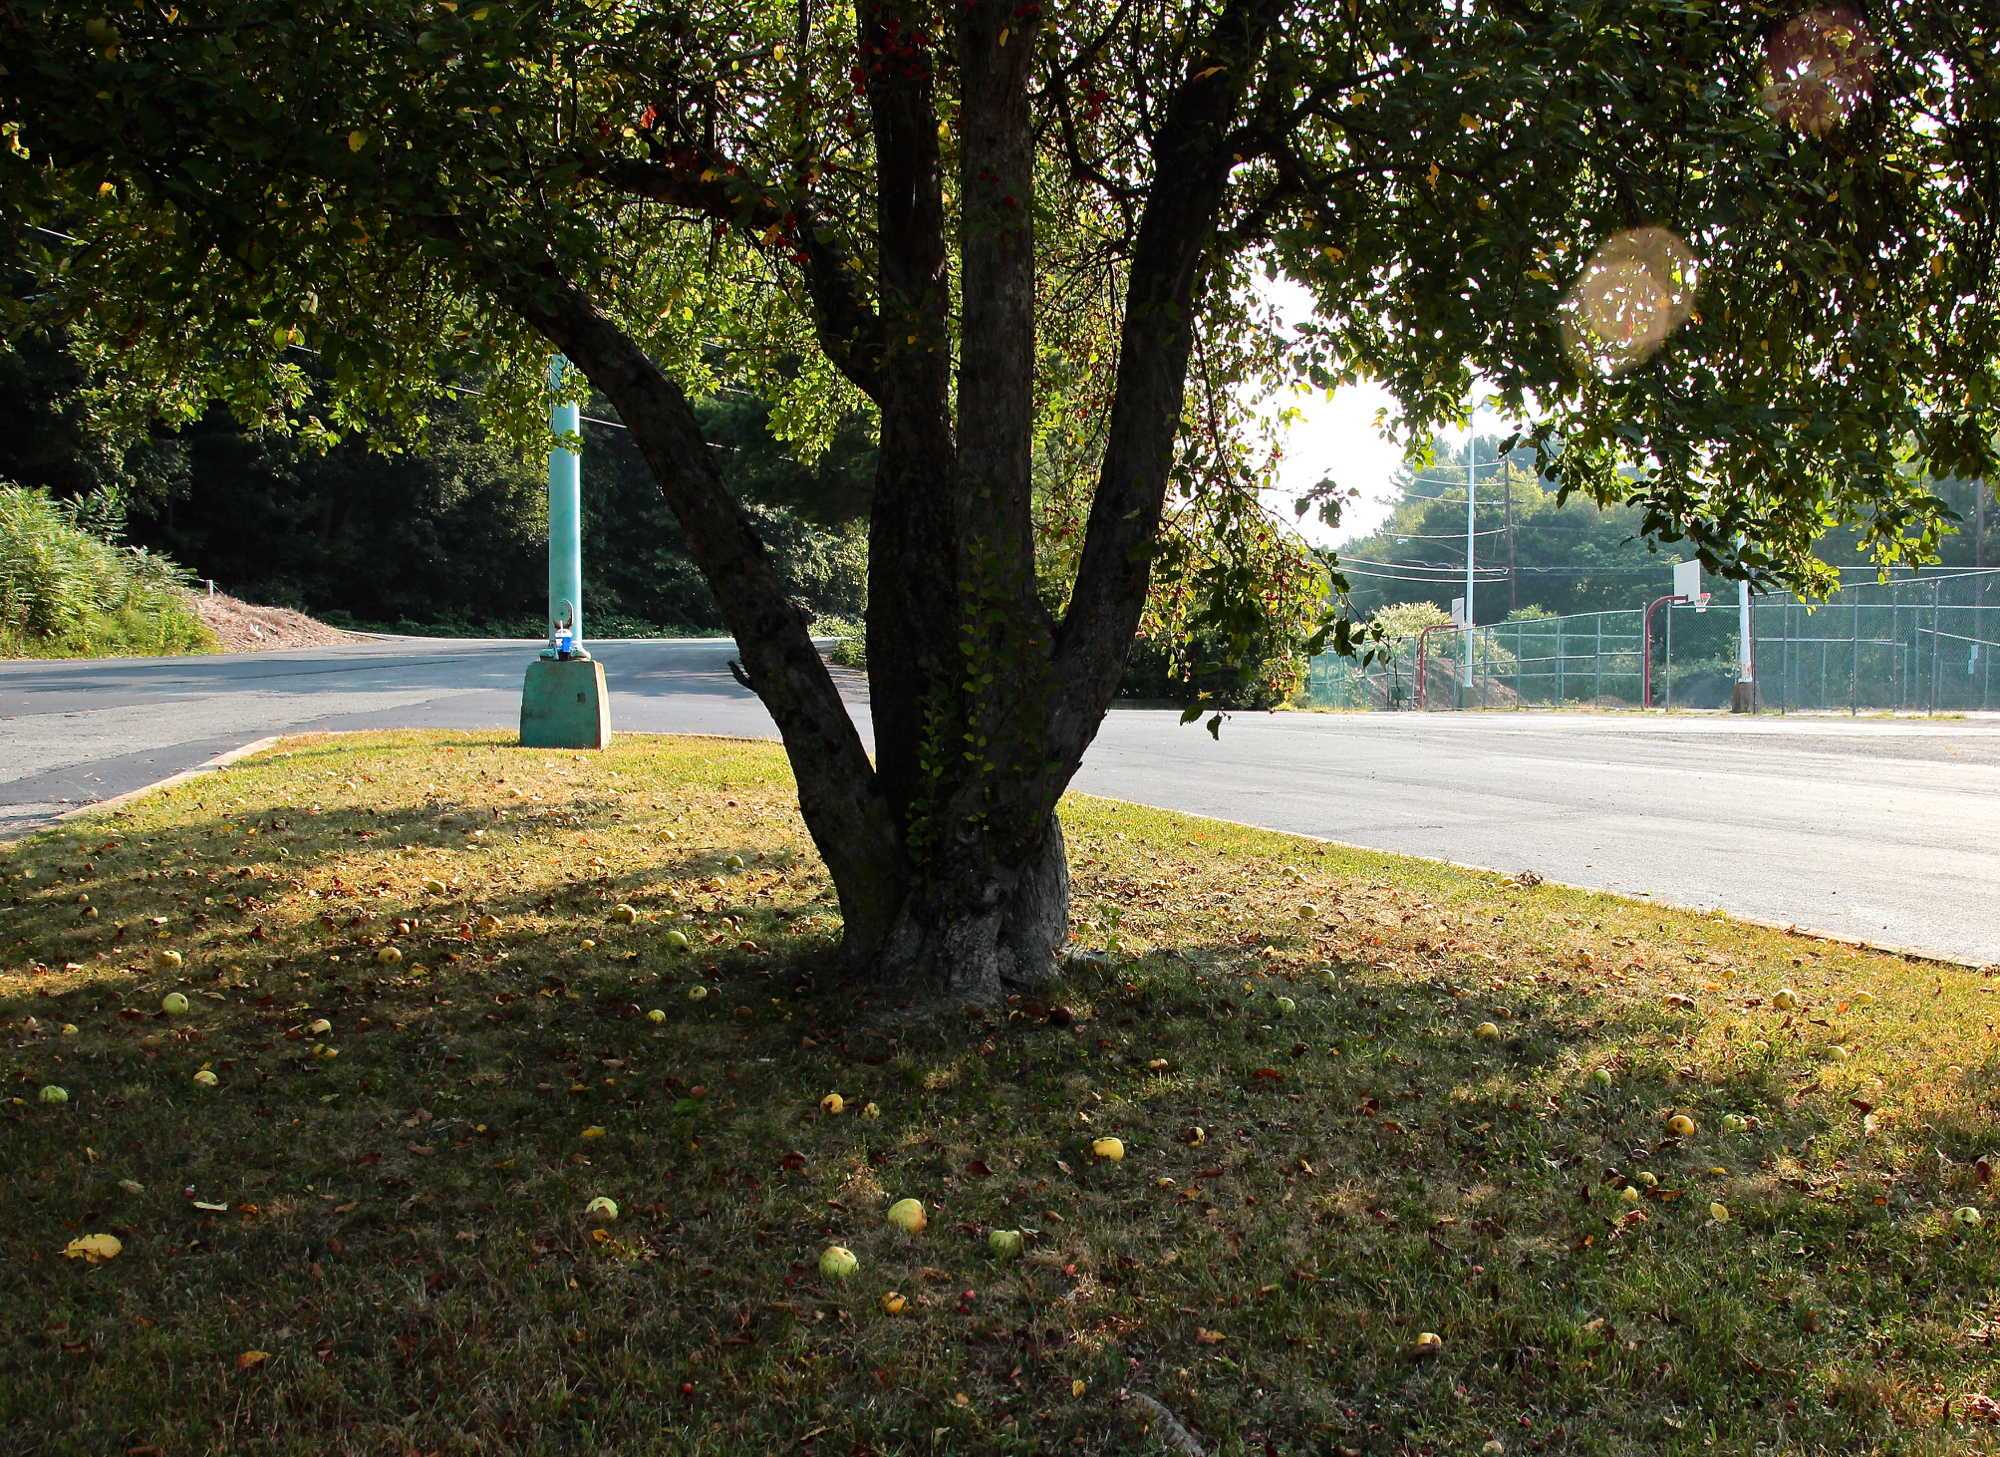
apple, landscape, tree, grass, plant, lawn, sunlight, leaf, flower, green, autumn, park, backyard, garden, season, woodland, yard, 3652015, odc, 365the2015edition, day247, abovetherest, day247365, 4sep15, woody plant